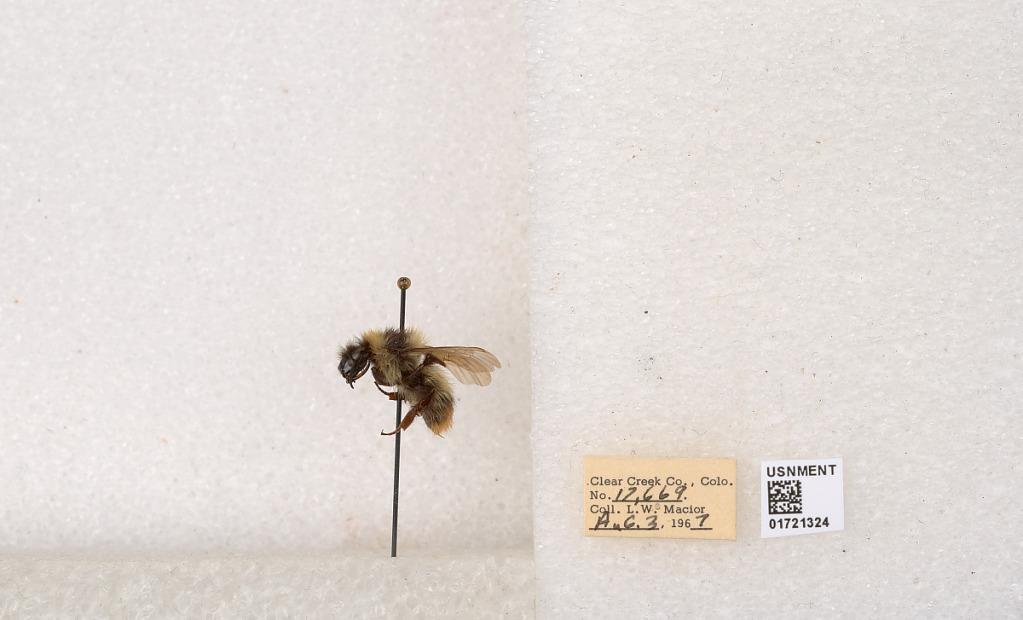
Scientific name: Bombus kirbyellus
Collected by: L. Macior
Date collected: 1967-8-3
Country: United States
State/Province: Colorado
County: Clear Creek
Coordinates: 39.6891, -105.644